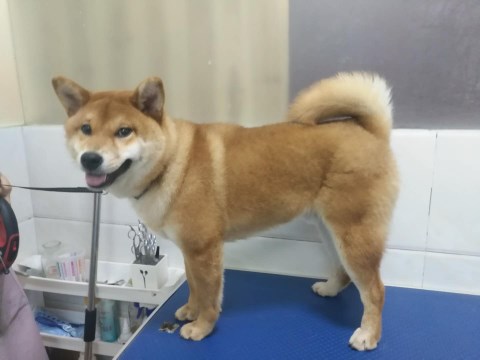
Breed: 1043-n000001-Shiba_Dog